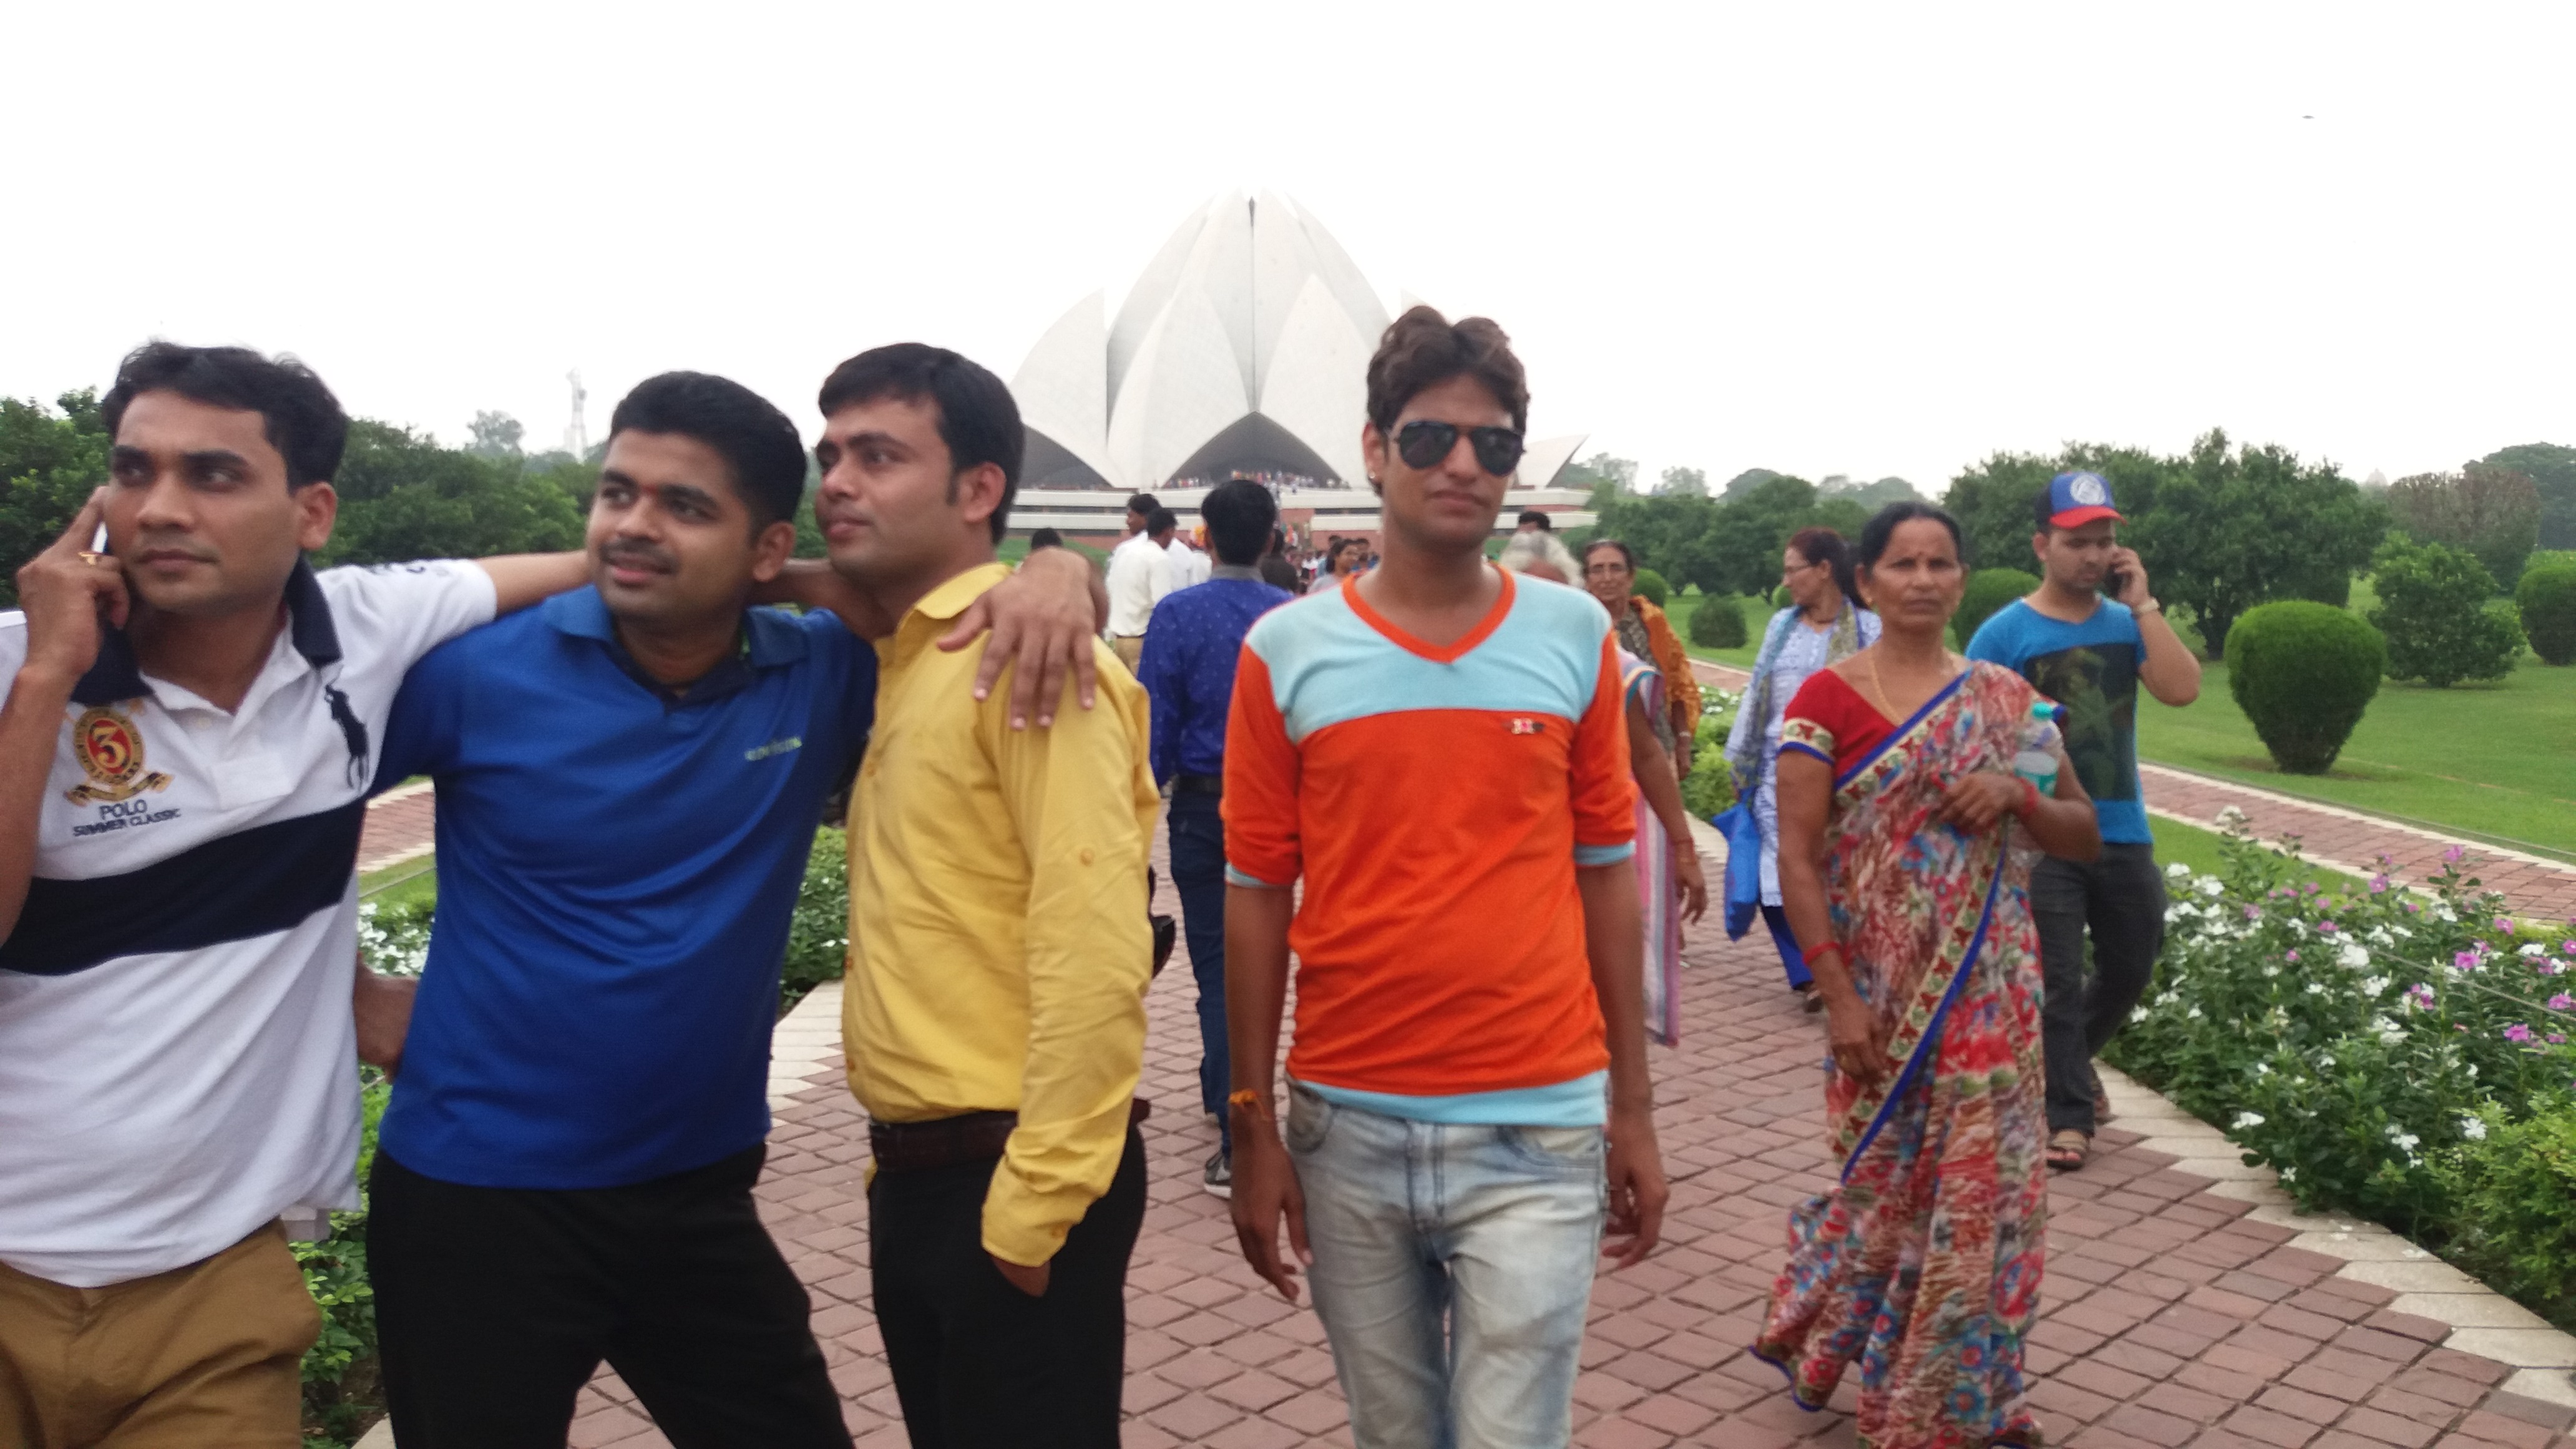
people, man, community, youth, recreation, tourism, tree, fun, team, leisure, event